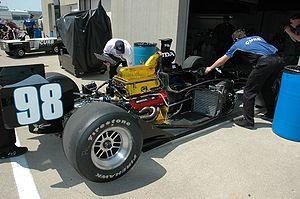
Ilmor est un constructeur britannique, spécialisé dans la conception de moteurs de course. Ilmor a notamment été présent en Formule 1 de 1991 à 1994 sous son nom propre, puis de 1995 à 2005 en tant que partenaire de l'allemand Mercedes-Benz, qui en était le principal actionnaire, avant de racheter une partie de l'entreprise. La partie restante d'Ilmor est aujourd'hui une entreprise indépendante.